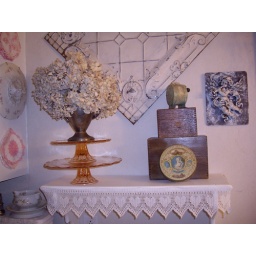
white shelf in kitchen with crochet lace